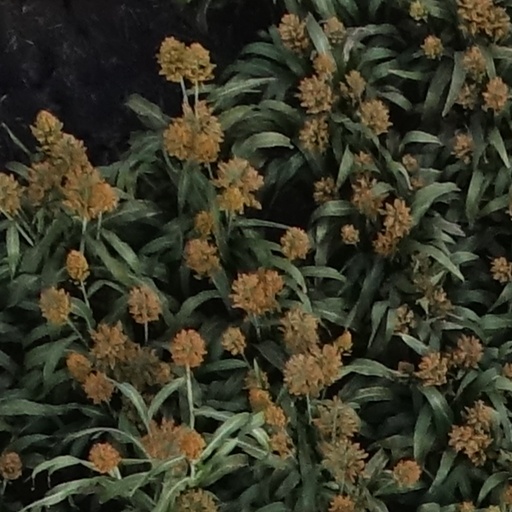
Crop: sorghum